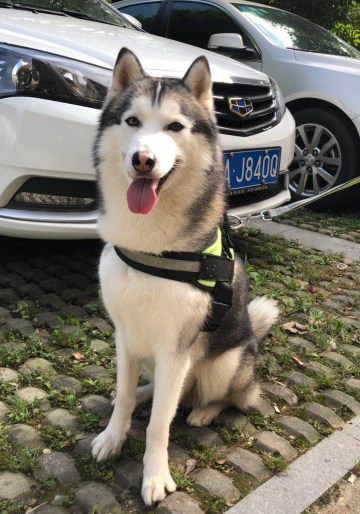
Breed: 1160-n000003-Siberian_husky